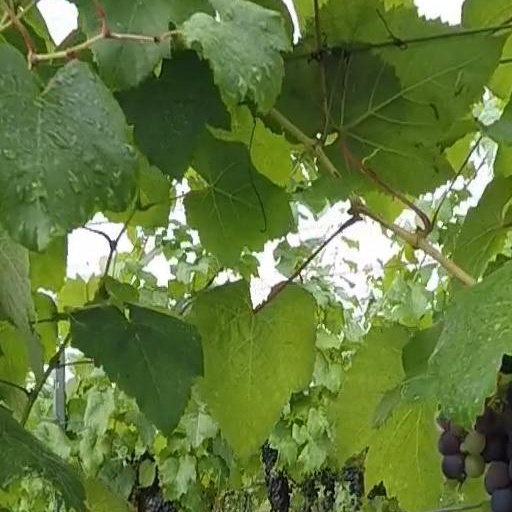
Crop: grape